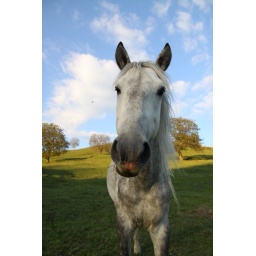
impressions of the Country house in the south Carpathian mountains